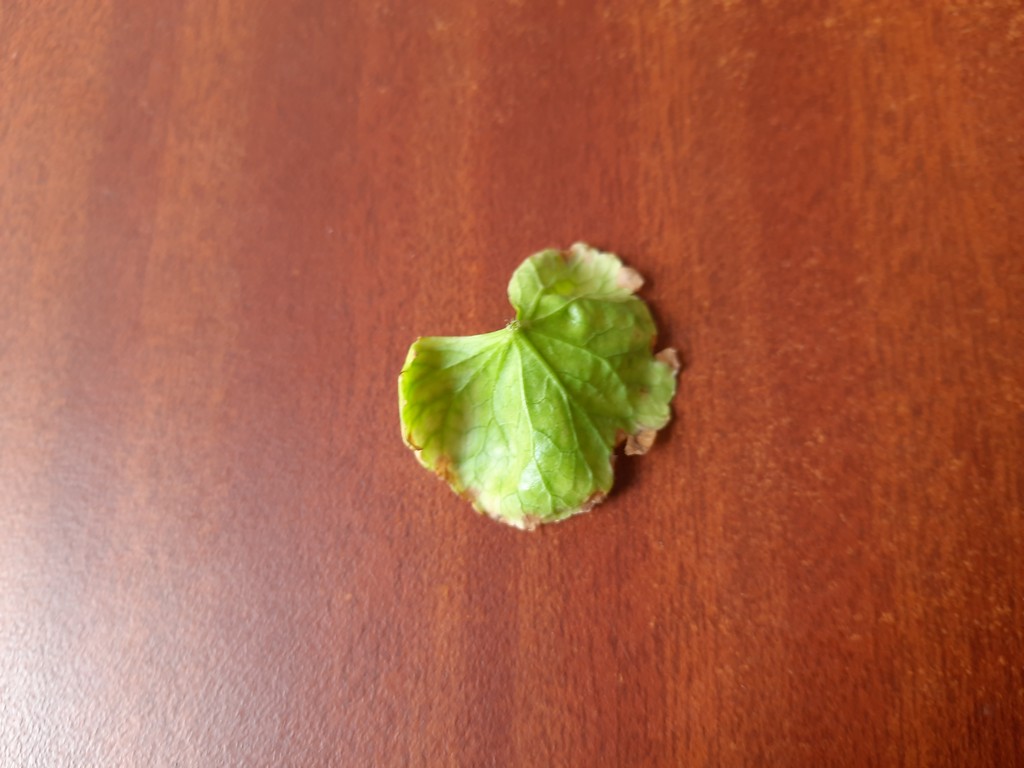
Label: Unhealthy